Milorad Milutinović

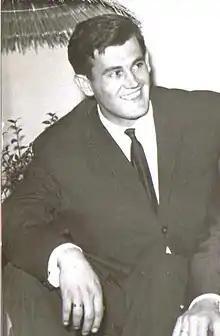

Milorad Milutinović (10 March 1935 – 12 July 2015) was a Serbian football player and manager.